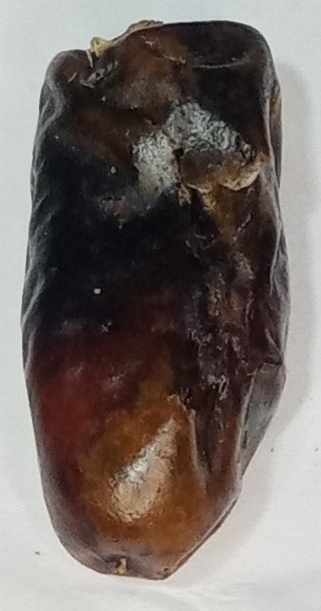
Variety: gajar
Size: medium
Grade: grade-1